Kuala Lumpur

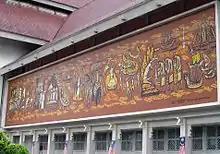
Frieze depicting Malaysian history at the National Museum.

The major tourist destinations in Kuala Lumpur include the Petronas Towers, the Bukit Bintang shopping district, the Kuala Lumpur Tower, Petaling Street (Chinatown), the Merdeka Square, the Kuala Lumpur railway station, the House of Parliament building, the National Palace ("Istana Negara"), the National Planetarium, the National Science Centre, the National Art Gallery ("Balai Seni Negara"), the National Theatre ("Istana Budaya"), the National Museum, the Royal Museum, the National Textile Museum, Islamic Arts Museum, Telekom Museum, Royal Malaysian Police Museum, the National Mosque of Malaysia ("Masjid Negara"), Federal Territory Mosque ("Masjid Wilayah"), Sultan Abdul Samad Building, DBKL City Theatre ("Panggung Bandaraya"), Medan Pasar, Central Market, KL Bird Park, KL Butterfly Park, Aquaria KLCC, Saloma Link ("Pintasan Saloma"), the National Monument, and religious sites such as the Sultan Abdul Samad Jamek Mosque, Thean Hou Temple and Buddhist Maha Vihara in Brickfields.